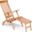
Label: chair